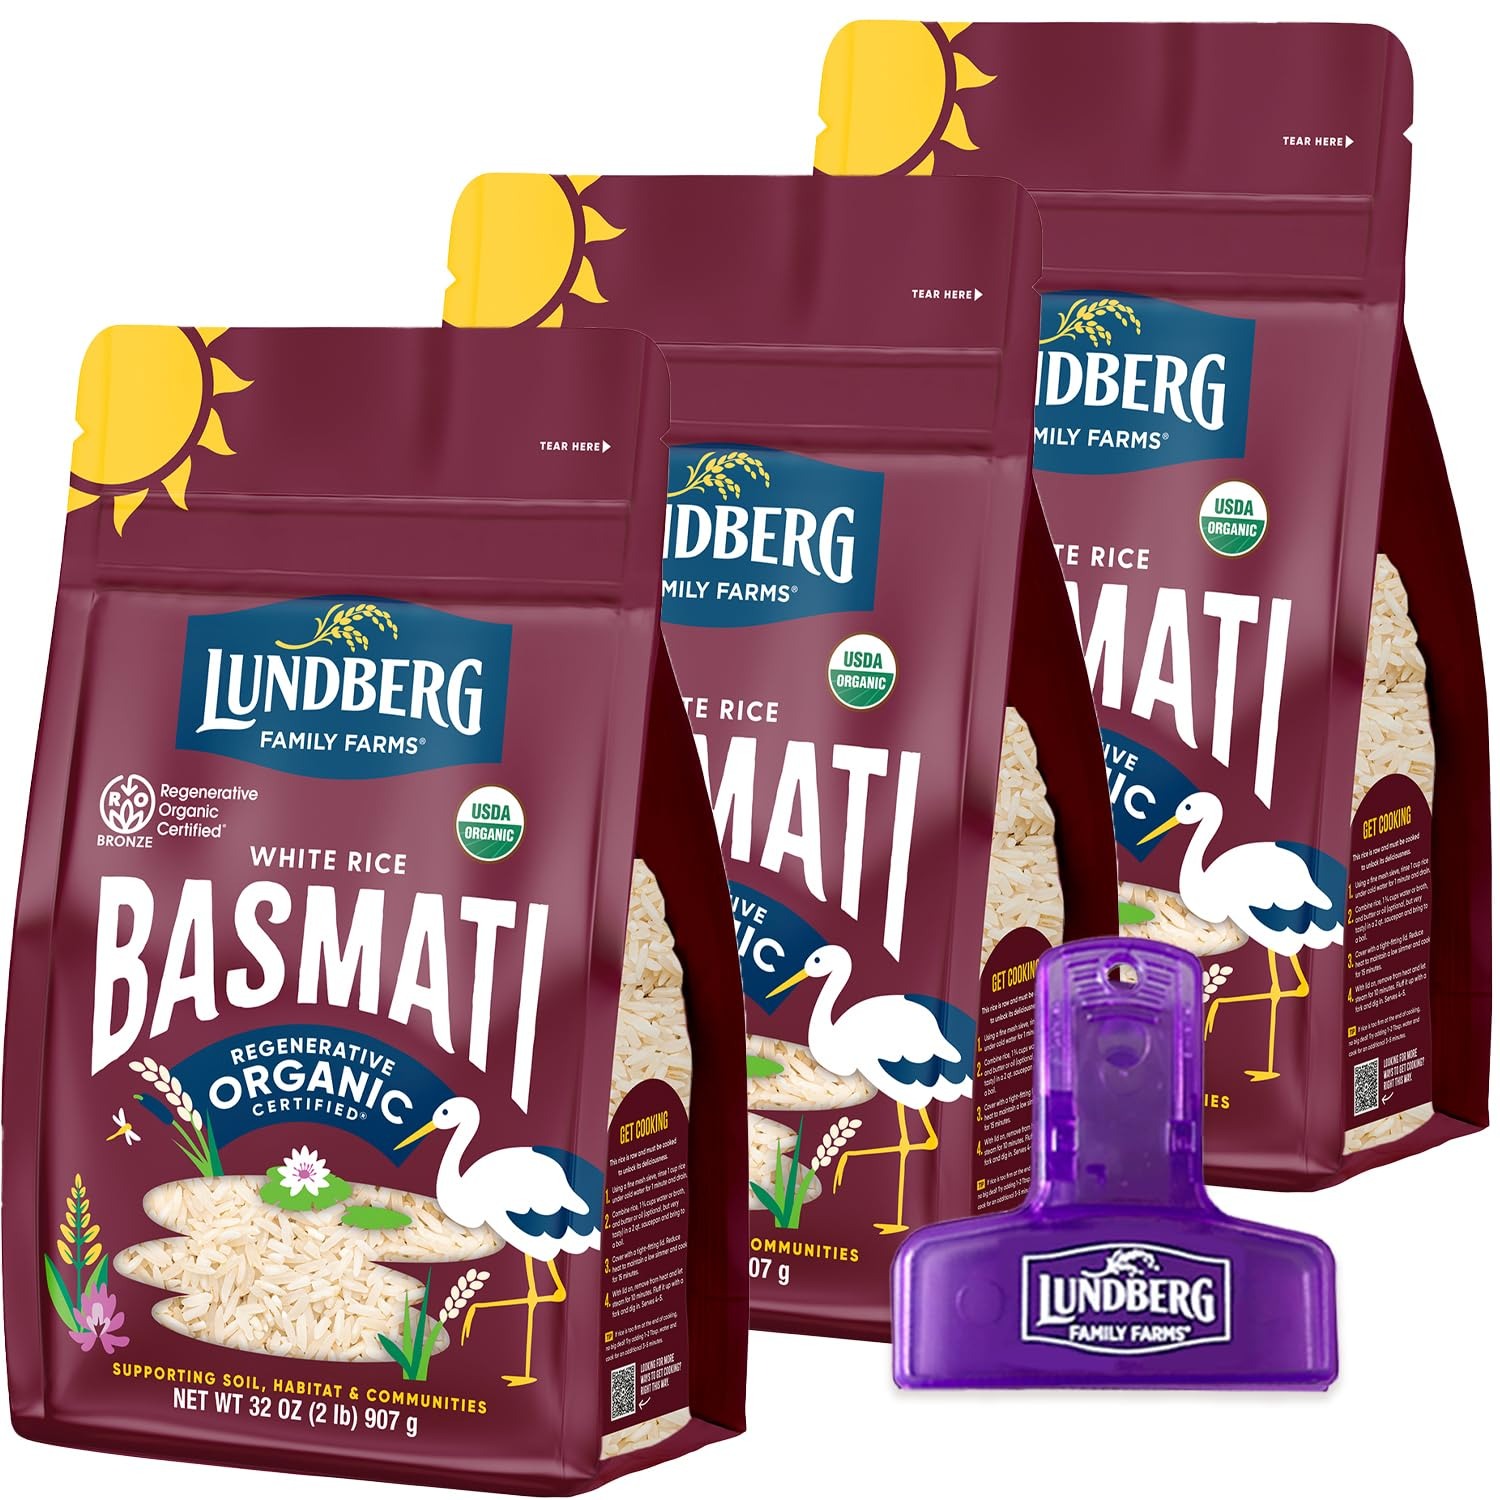
Item Name: Lundberg White Basmati Rice, Regenerative Organic Certified, 3-Pack – Non-Sticky, Fluffy & Aromatic Long-Grain Rice, Responsibly Grown in California, 32 Oz Ea 
Bullet Point 1: EXCEPTIONAL WHITE RICE FROM CALIFORNIA: This Regenerative Organic Certified basmati rice is proudly grown by family-owned Lundberg Family Farms, rice nerds since 1937.
Bullet Point 2: WHAT IS REGENERATIVE RICE? If you ask us, it starts with organic. Regenerative Organic Certified builds on USDA Organic with high standards for soil health, animal welfare, and social fairness. On our farms, we even save baby ducks. Yep, baby ducks!
Bullet Point 3: HEALTHY MEALS START WITH LUNDBERG RICE: Basmati is an aromatic long-grain white rice that retains its shape when cooked, resulting in non-sticky rice that fluffs easily with a fork. It’s a versatile ingredient, perfect for all your pilaf, stir-fry, curry, and biryani recipes.
Bullet Point 4: ORGANIC RICE, PERFECTED: With so many ways to enjoy our organic, vegan, non-GMO verified, and Certified Gluten-Free basmati rice, make a place for our 2-pound resealable bags in your pantry staples.
Bullet Point 5: LUNDBERG RICE IS INTENTIONALLY CRAFTED: Lundberg Family Farms is dedicated to responsible land stewardship and producing delicious rice that nourishes people and the planet.
Product Description: <p>At Lundberg Family Farms, we are committed to organic farming practices, ensuring that our many organic rice varieties are grown without the use of herbicides or genetically modified organisms (GMOs). We believe in delivering products to your table that are not only delicious but also responsibly grown.</p><p>Long grain rice is known for its delightful texture that remains separate and fluffy when cooked. This makes it an ideal choice for a wide range of culinary creations, from hearty pilafs and stir-fries to delectable rice salads and comforting side dishes.</p><p>As a family-owned business, we take pride in providing you with rice that surpasses expectations. We carefully monitor every step of the process, from the cultivation and harvest to the milling and packaging, ensuring that you receive a product of exceptional quality and taste.</p>
Value: 96.0
Unit: Ounce

Price: 7.66